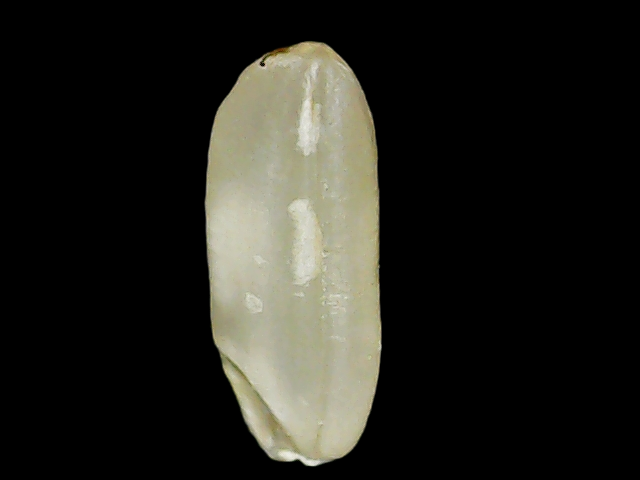
Rice variety: Binadhan23